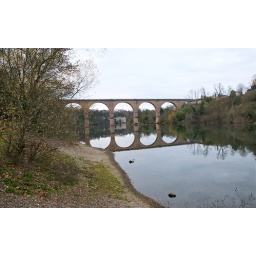
A bridge over the Tarn river